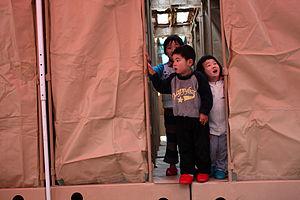
L'île d'Ōshima est une île du Japon faisant partie de la ville de Kesennuma dans la préfecture de Miyagi.